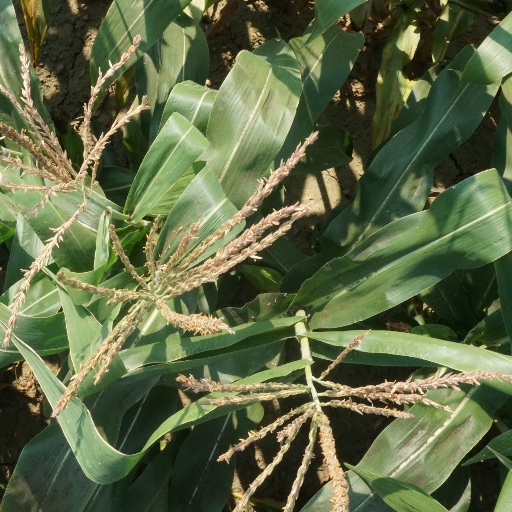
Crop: maize; corn